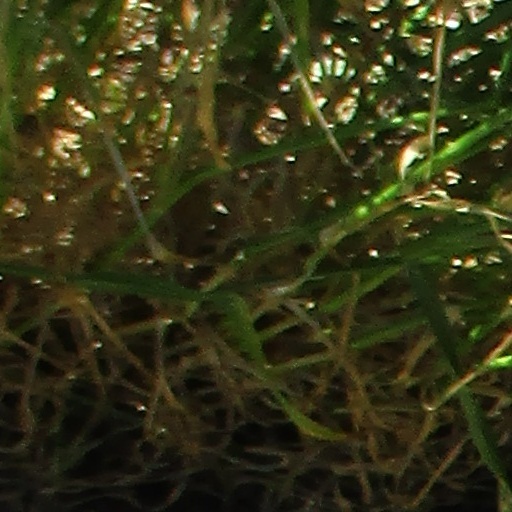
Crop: wheat